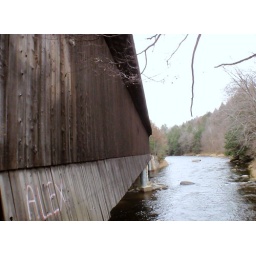
We have seen this bridge called the Chandler Bridge. It has a pier in the middle (a double span bridge).